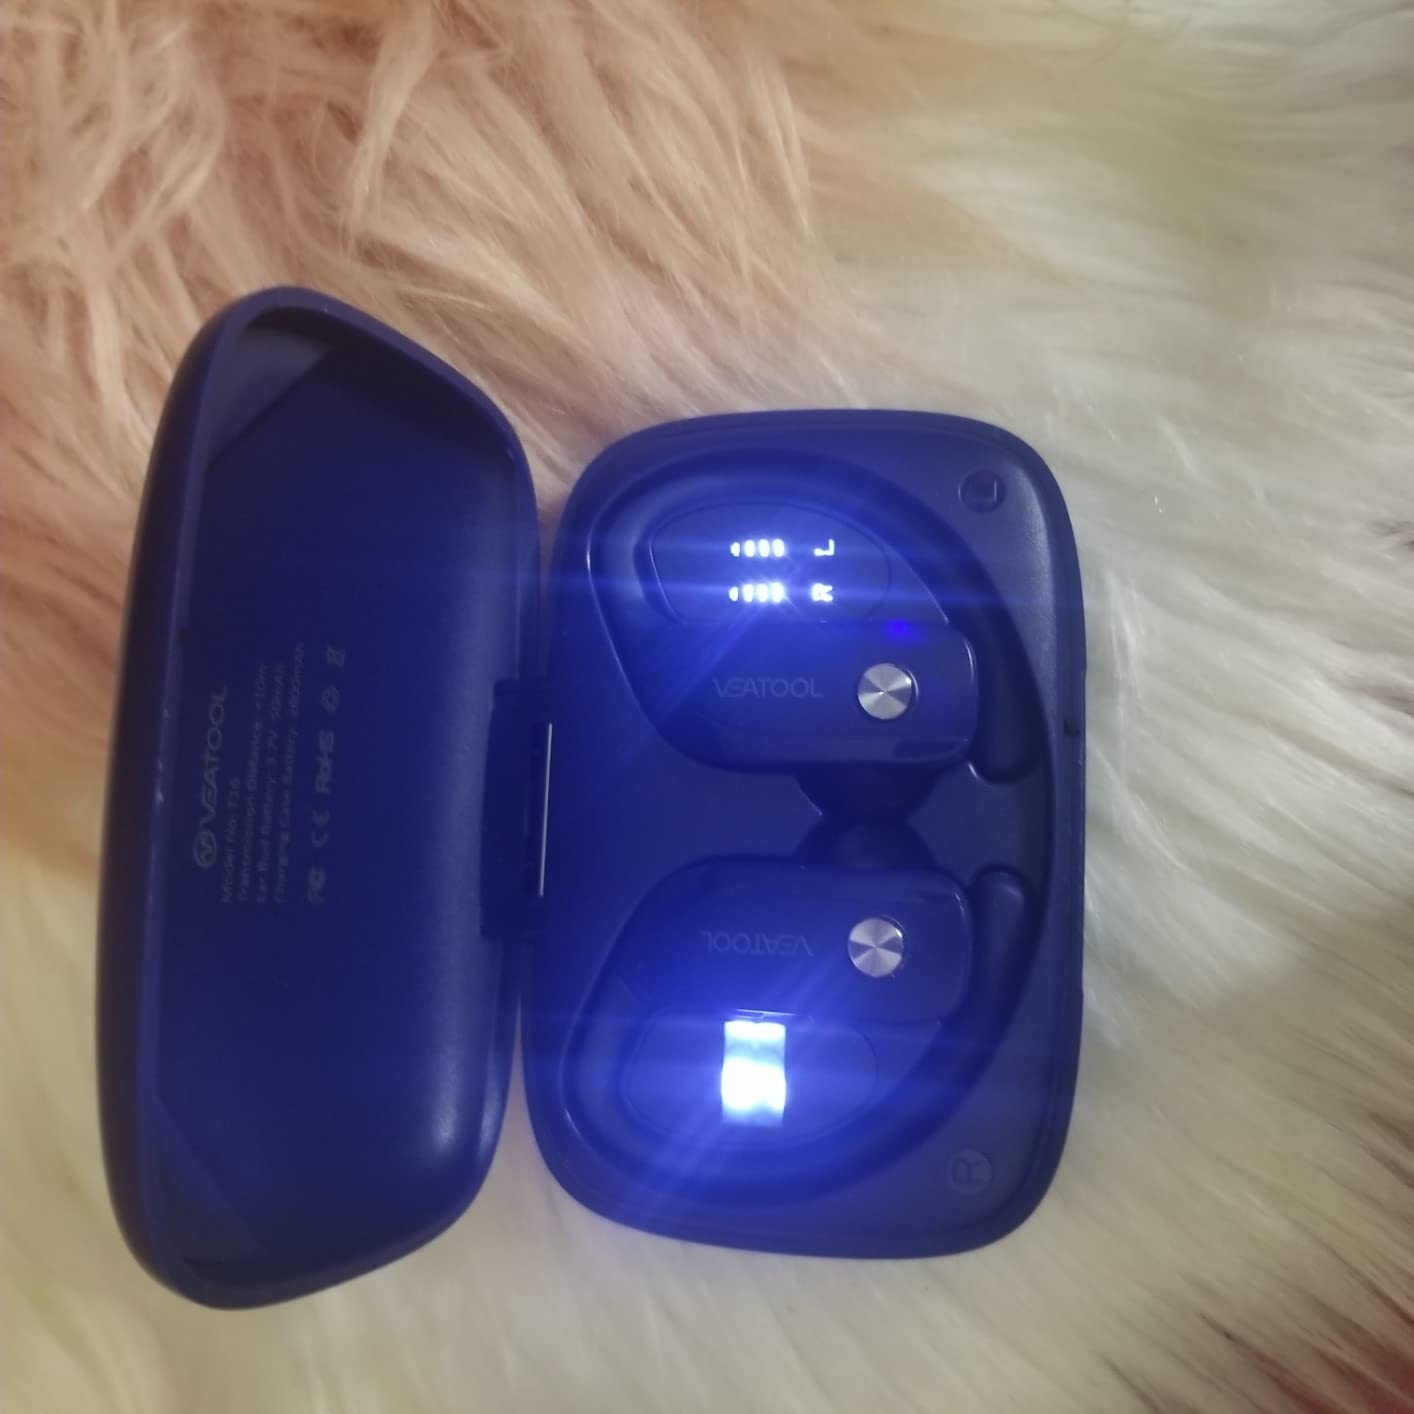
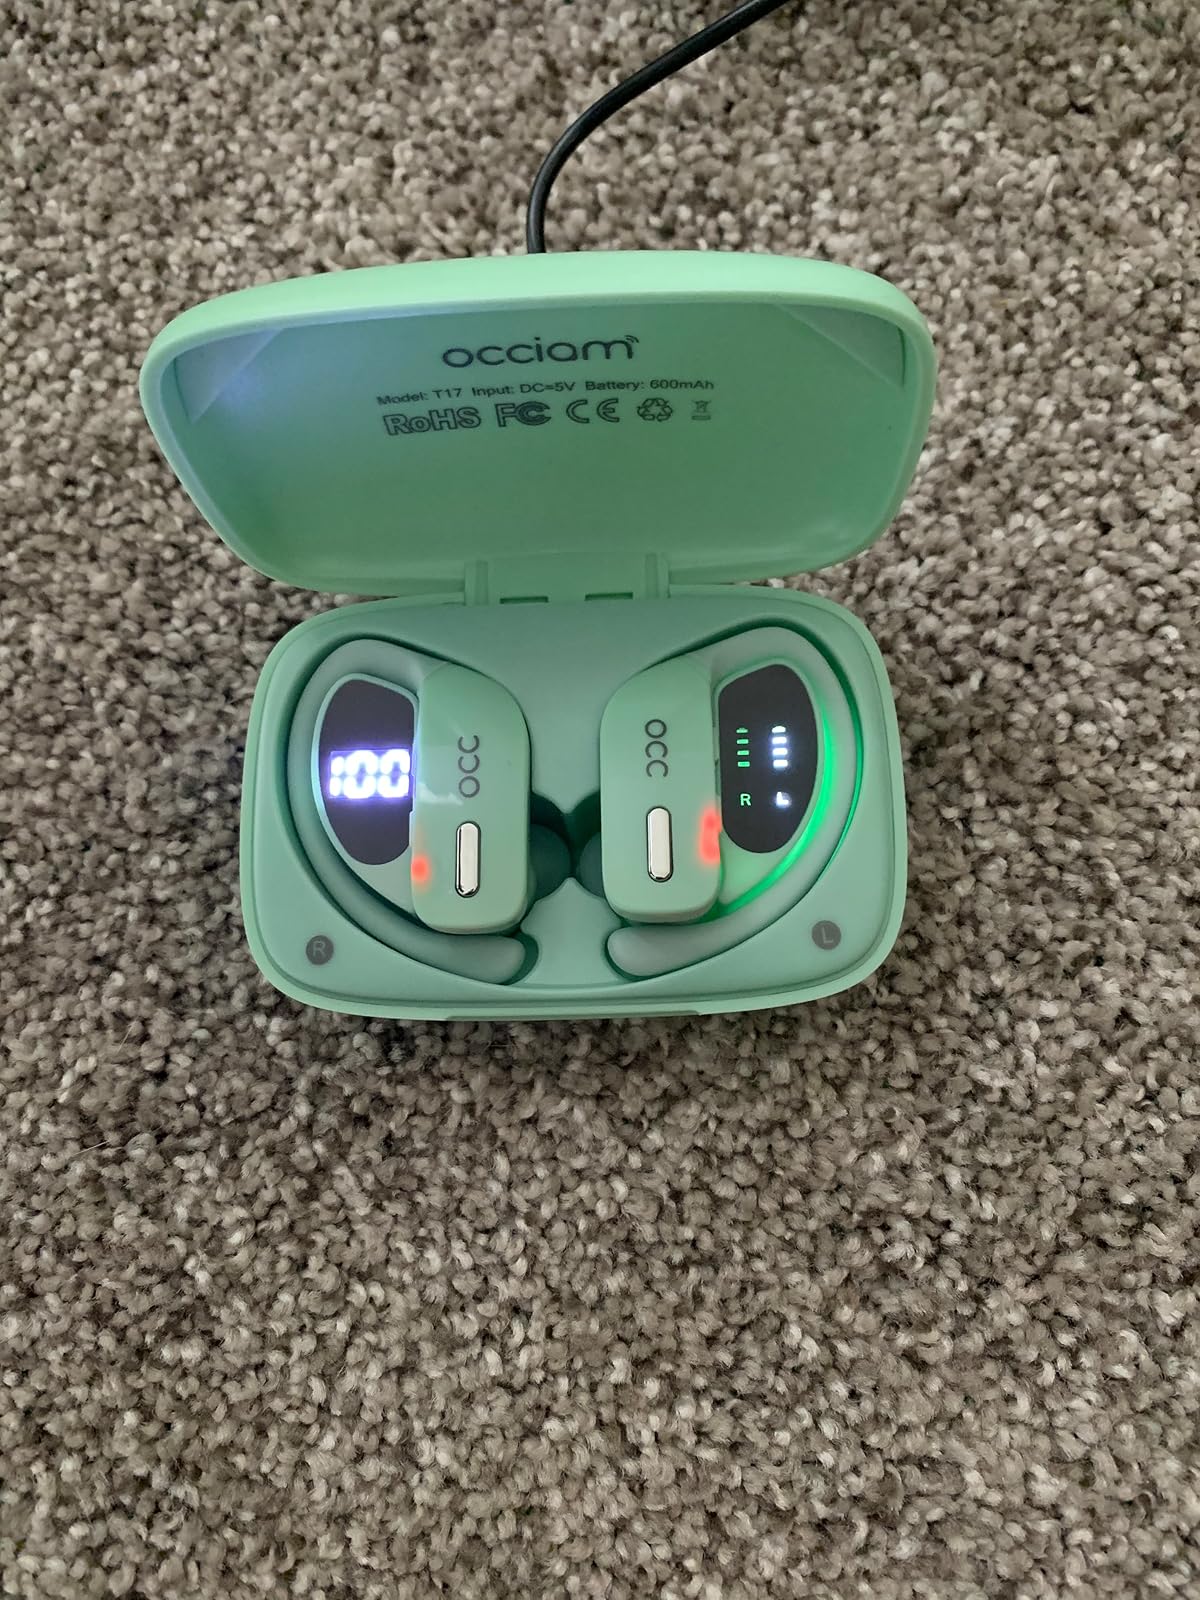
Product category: earbuds
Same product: no